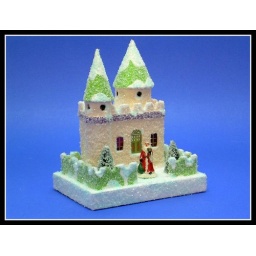
Peach and green mini castle putz by littleglitterhouses.com